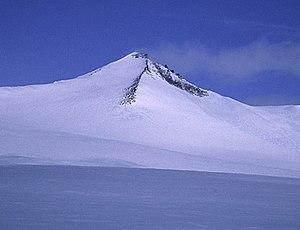
Situé sur l'île d'Ellesmere, le mont Barbeau est la plus haute montagne au Nunavut et le sommet le plus haut à l'est des montagnes Rocheuses sur le continent de l'Amérique du Nord. Il a pris son nom en 1969 de l'anthropologue canadien Charles Marius Barbeau.
Cet article dresse la liste des 142 sommets ultra-proéminents du Canada, sommets dont la proéminence dépasse 1 500 m.